Toto and the King of Rome

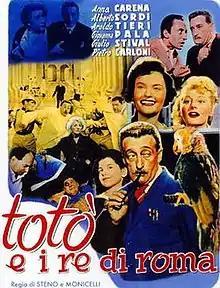

Toto and the King of Rome is a 1952 Italian comedy film directed by Mario Monicelli and Steno. Italian horror film director Lucio Fulci worked on this film as an assistant director.